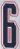
Number: 6